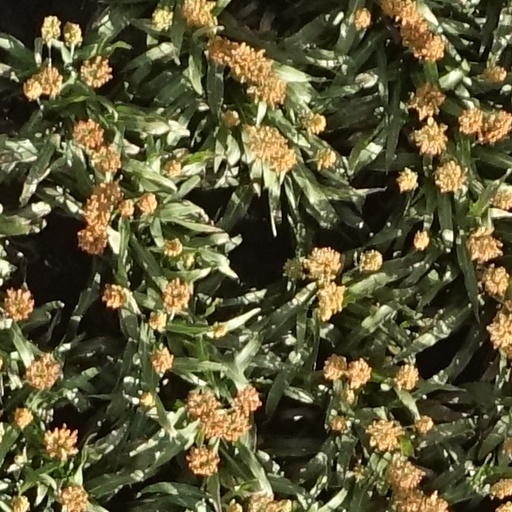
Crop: sorghum